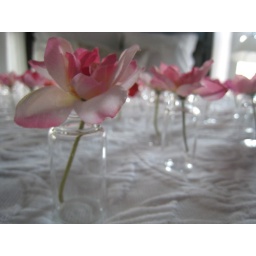
After Katie and Paul's wedding - 1,000 flower petals in vases on the bed